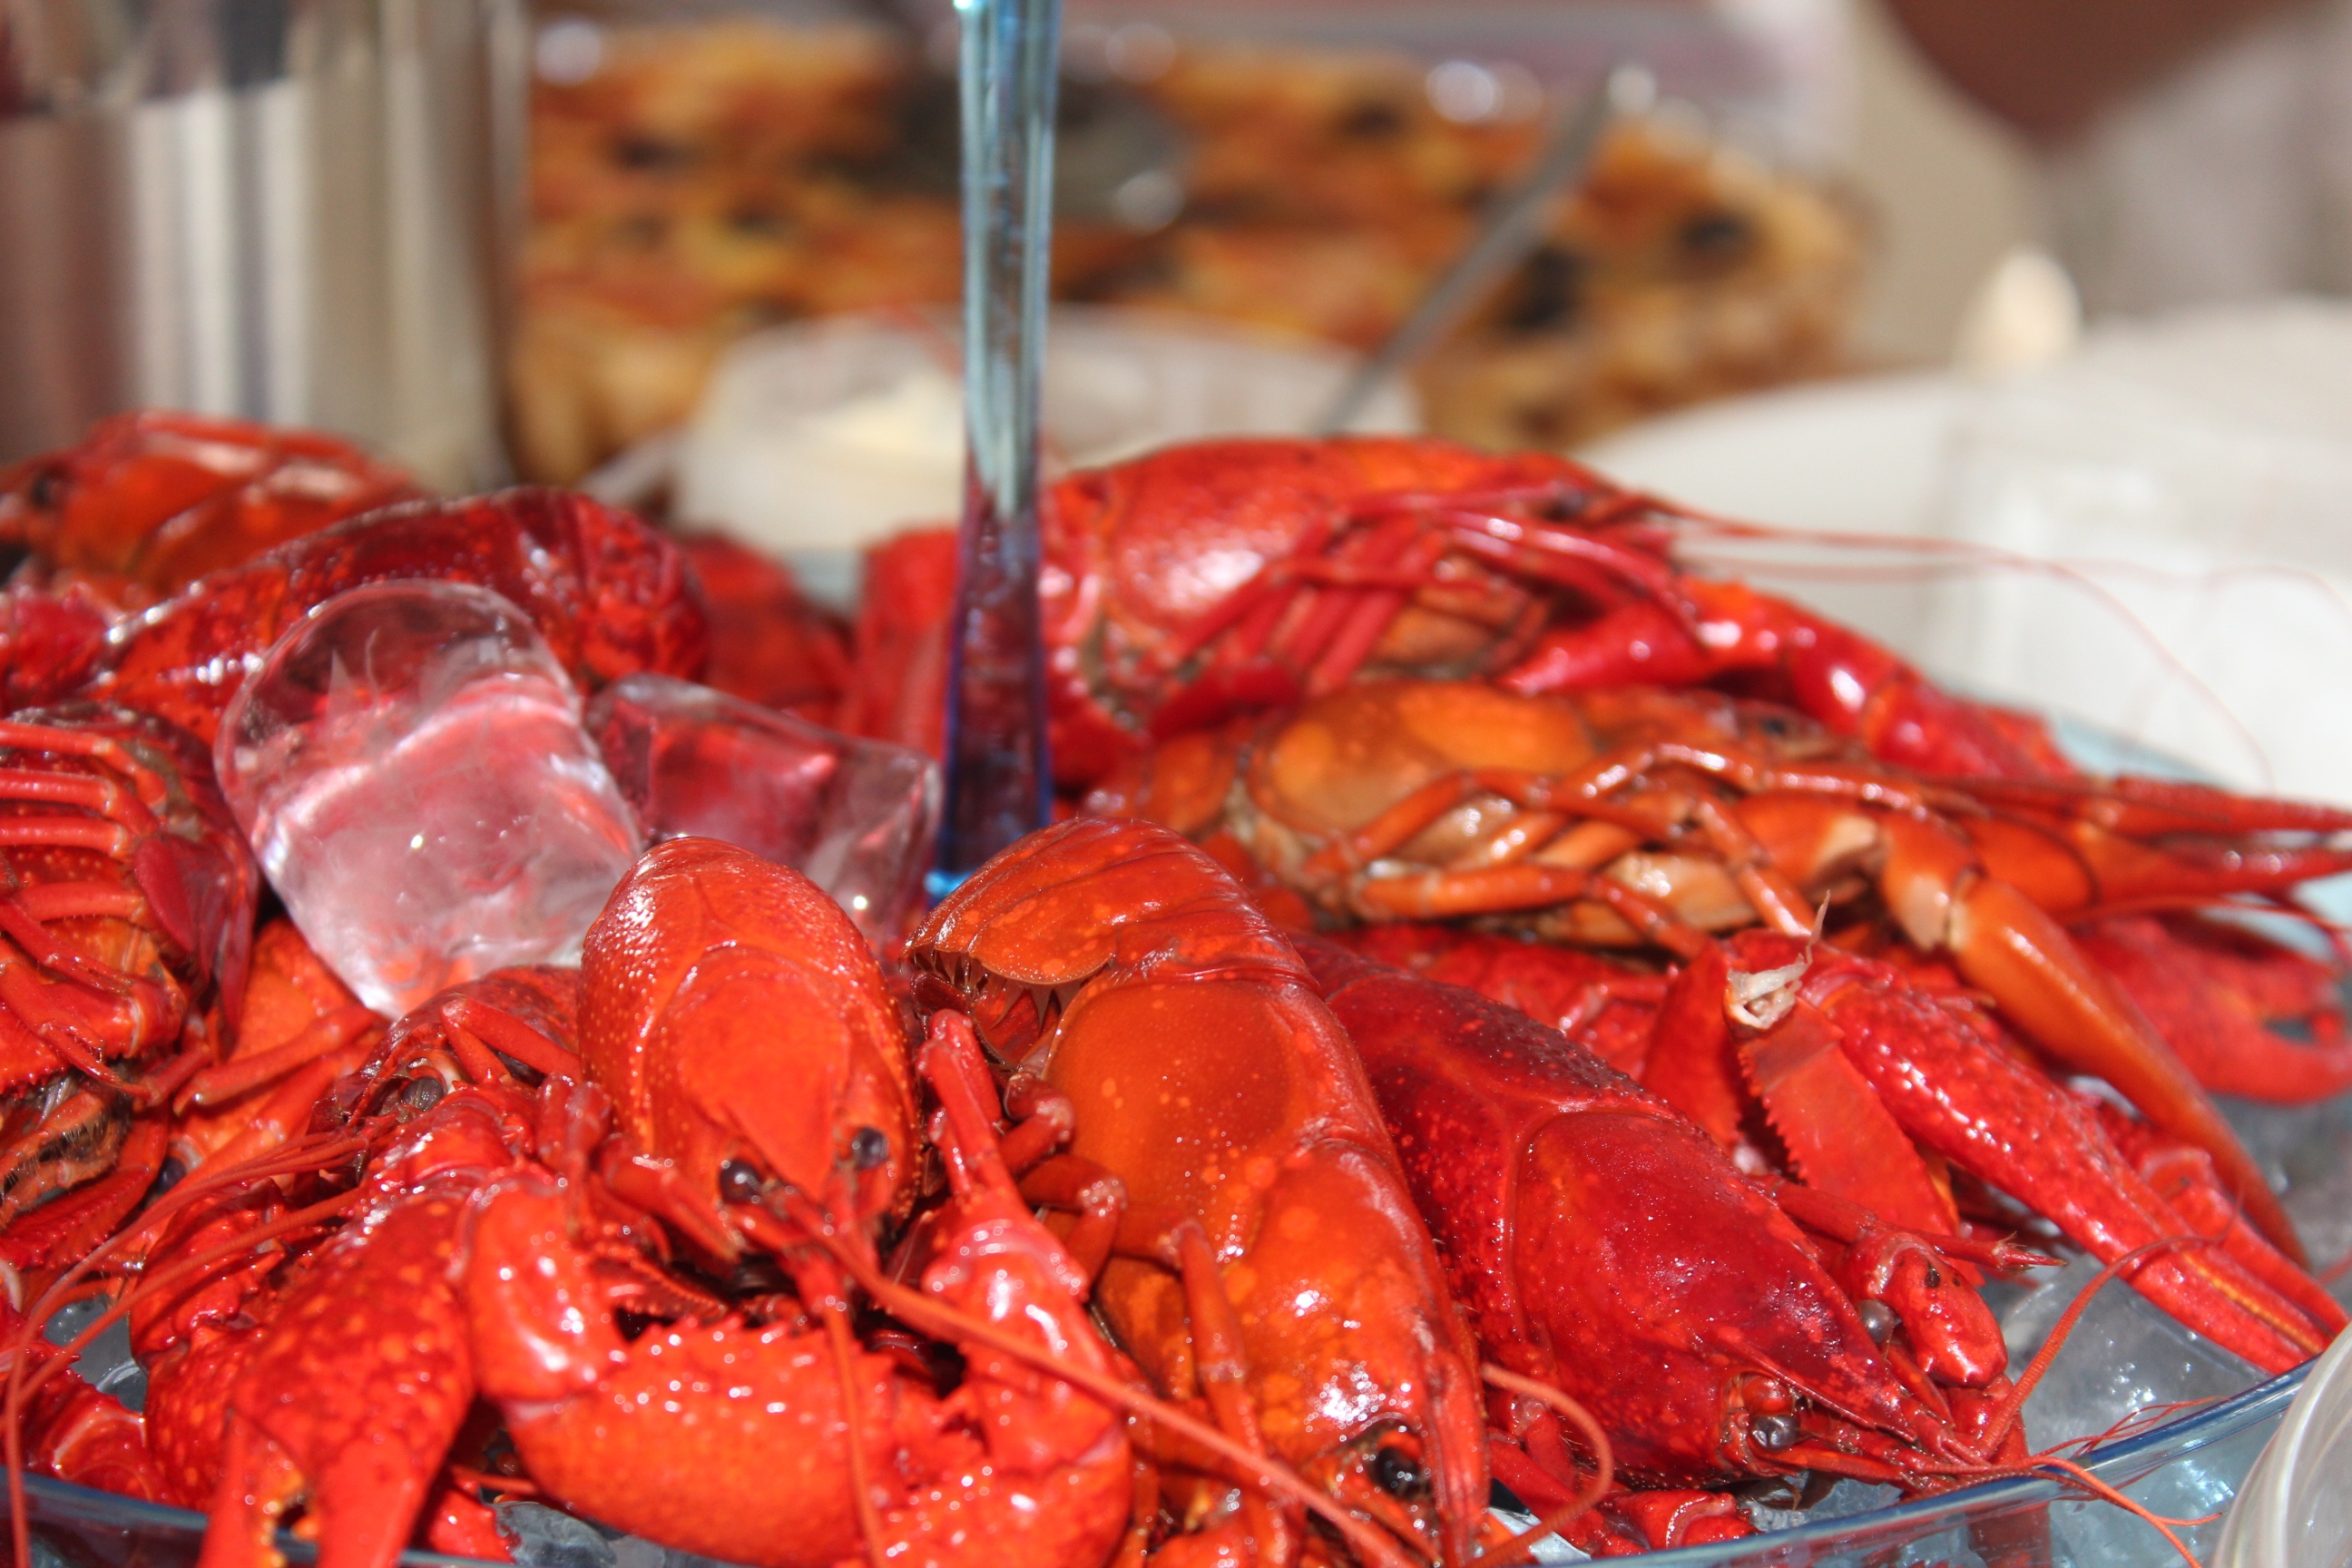
food, red, seafood, fish, barrel, invertebrate, lobster, crustacean, mat, crustaceans, fest, crayfish, king crab, crayfish party, canker, the organizing, chills, decapoda, animal source foods, spiny lobster, seafood boil, caridean shrimp